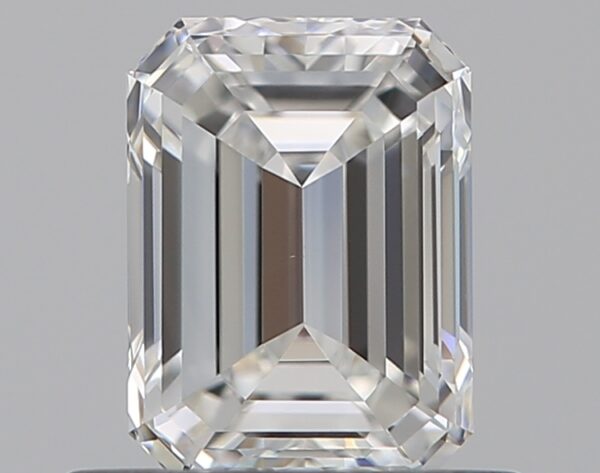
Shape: emerald
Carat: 0.65
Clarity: VVS1
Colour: F
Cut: EX
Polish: VG
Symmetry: VG
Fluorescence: N
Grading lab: GIA
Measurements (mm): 5.69 x 4.18 x 2.75